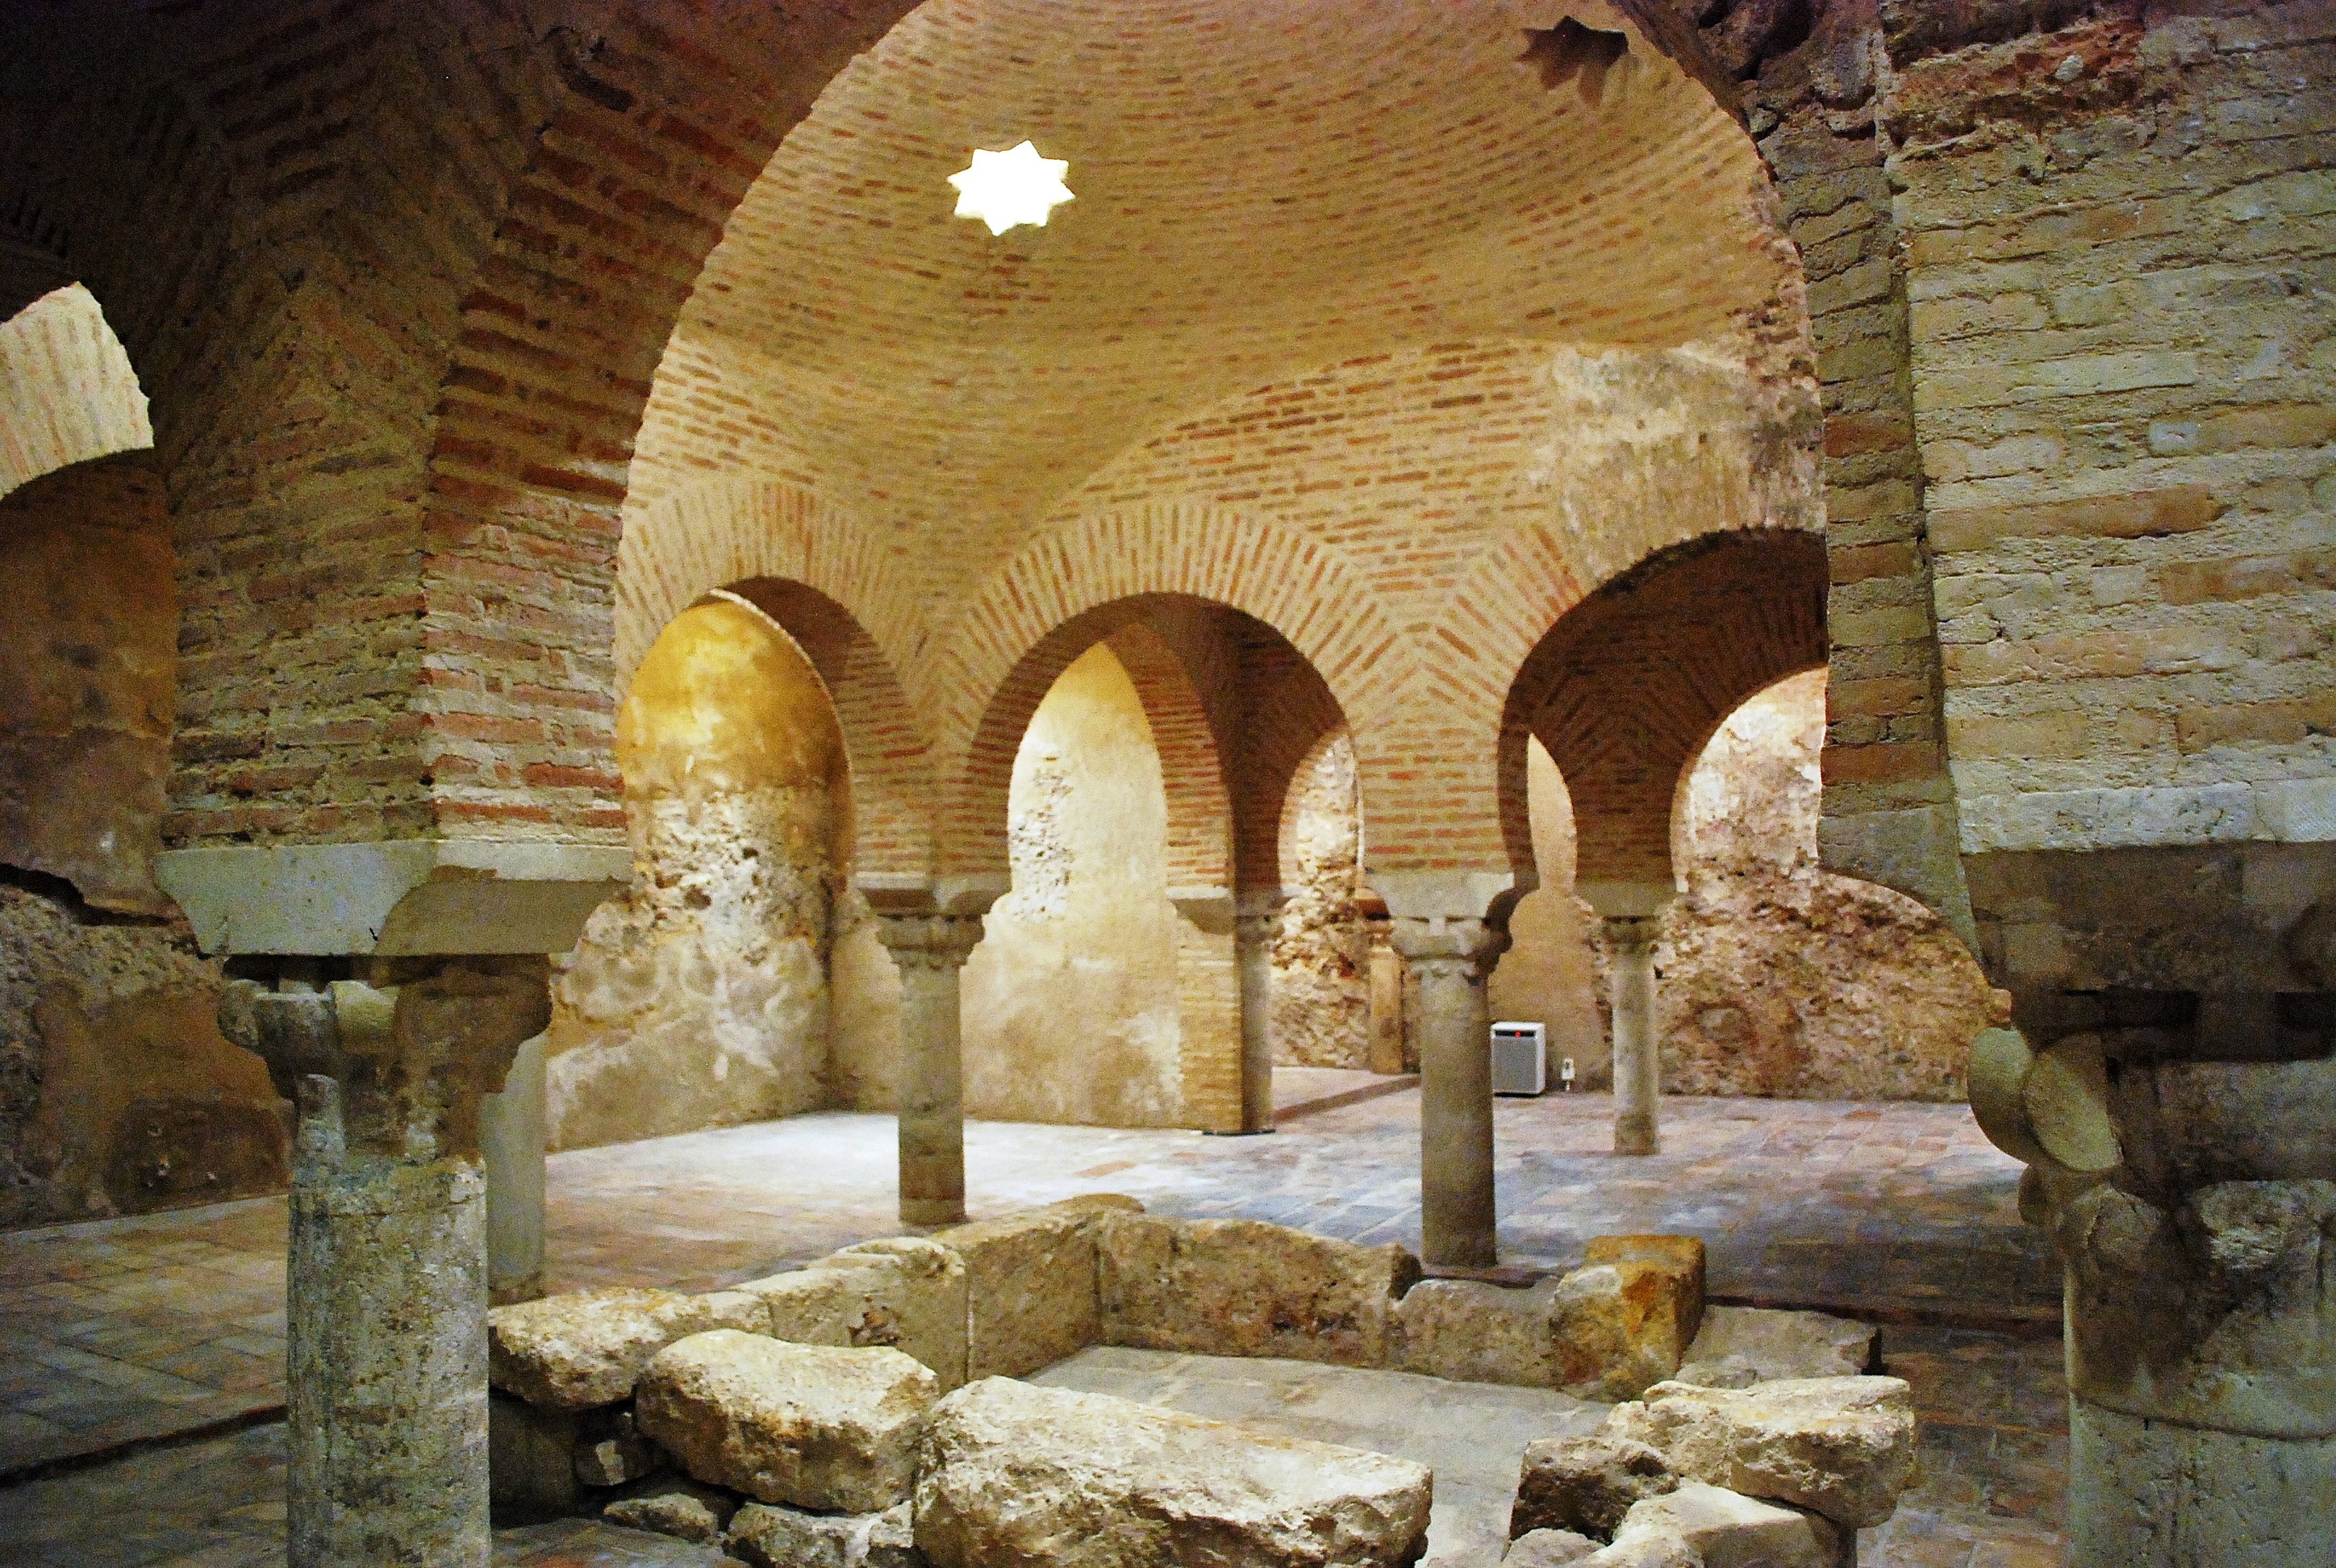
building, palace, formation, arch, chapel, place of worship, temple, monastery, beautiful, middle ages, crypt, arab, bathrooms, ancient history, thermae